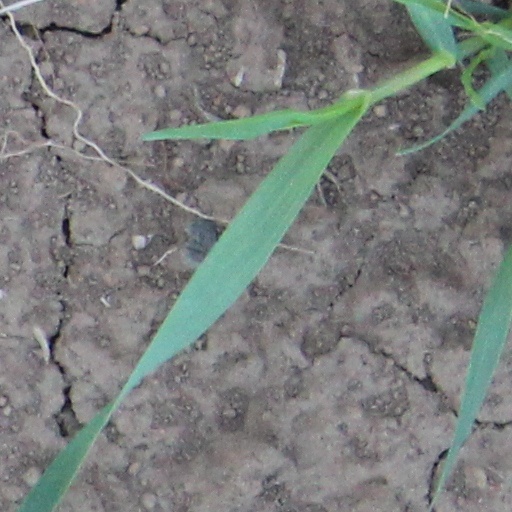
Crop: wheat